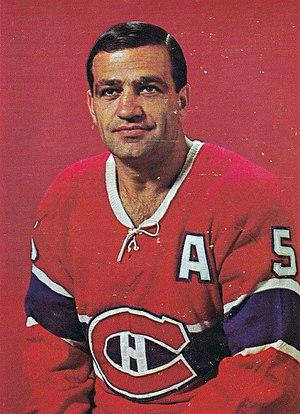
Bernard Joseph André Geoffrion, aussi appelé Bernie et surnommé « Boum-Boum », est un joueur professionnel et entraîneur de hockey sur glace. Il est reconnu pour avoir popularisé le lancer frappé.